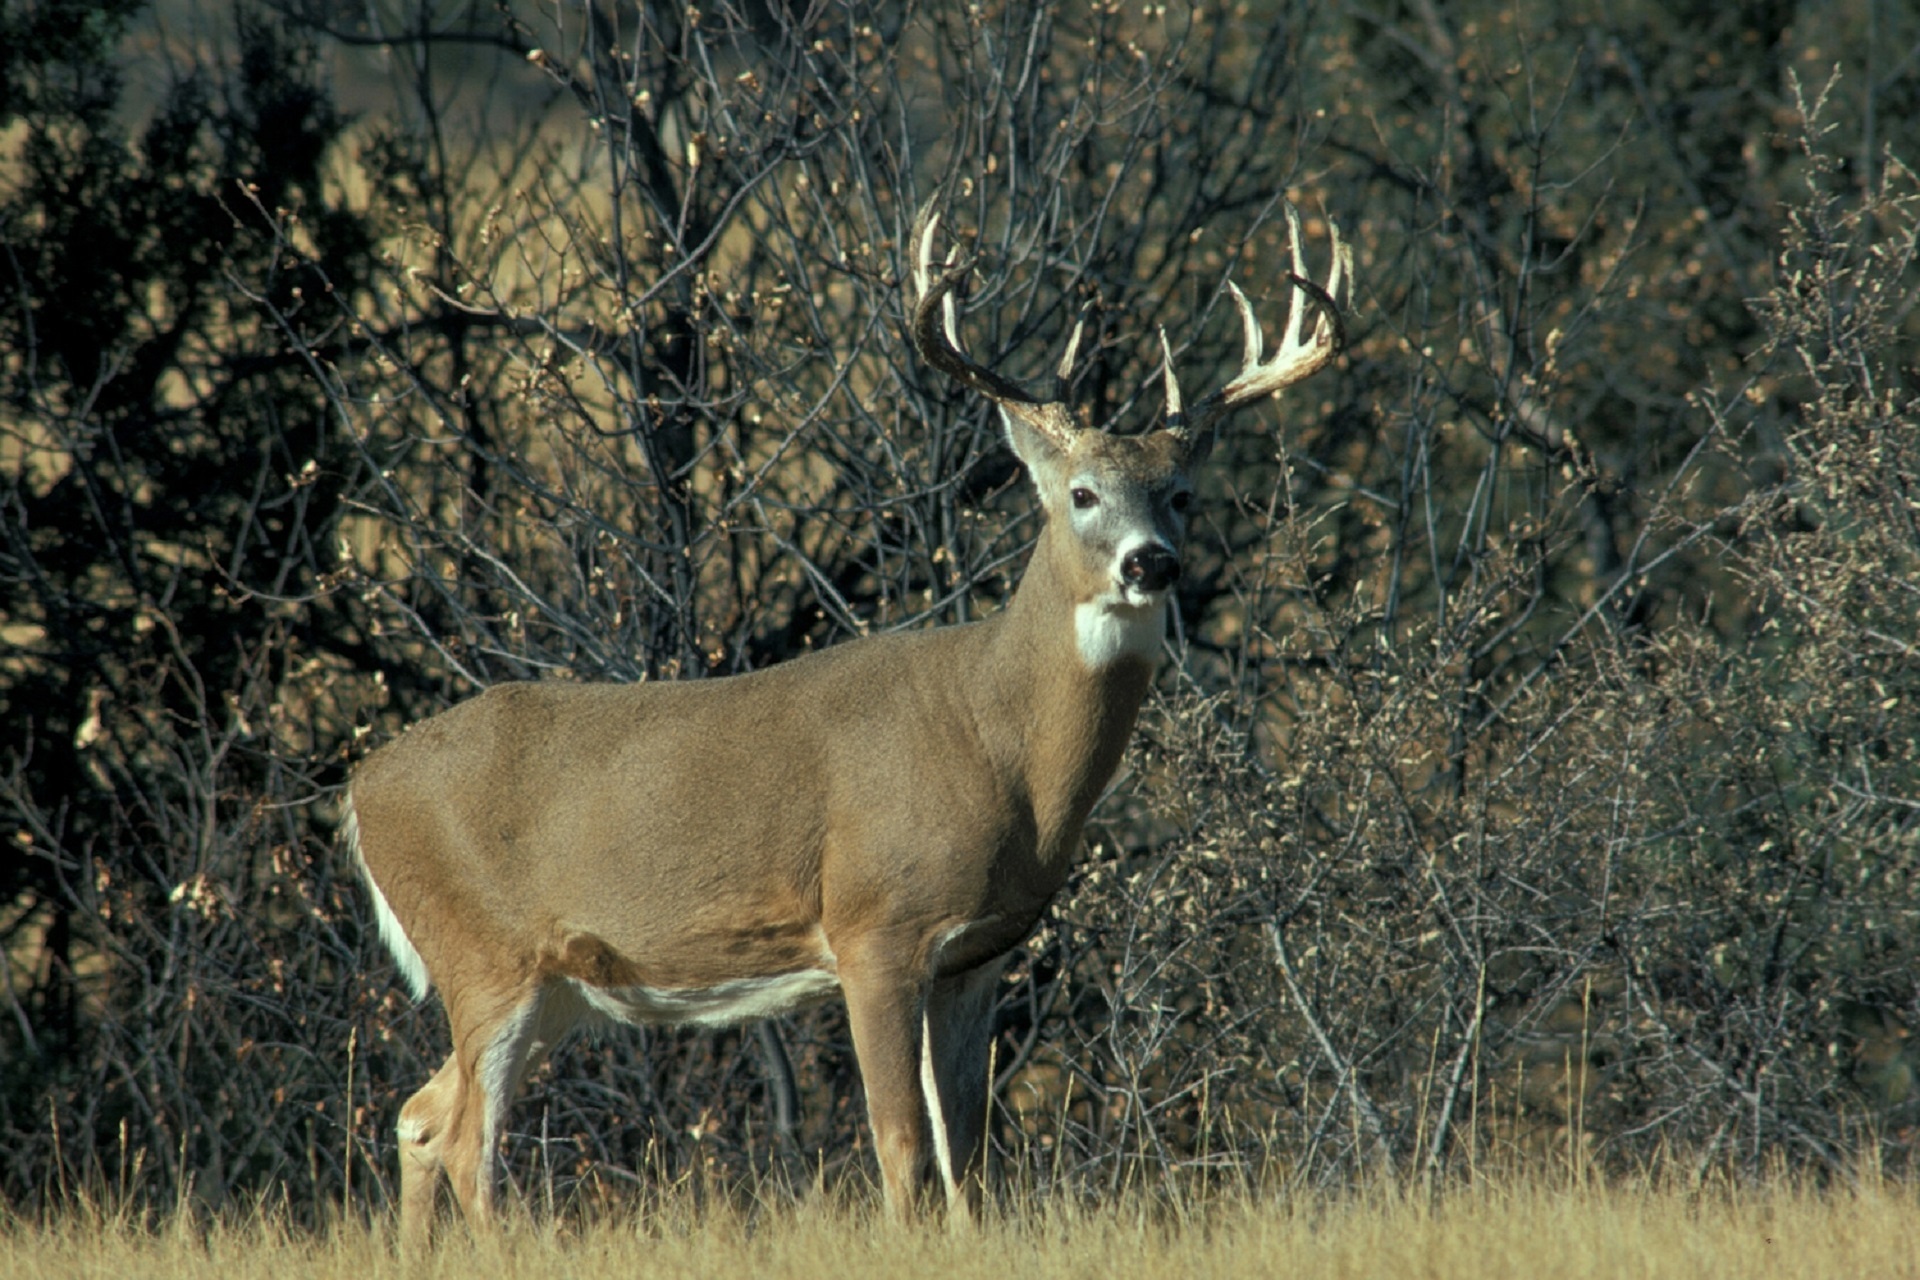
landscape, forest, prairie, game, wildlife, wild, deer, portrait, stag, scenic, mammal, fauna, vertebrate, antlers, buck, elk, white tailed deer, white tail deer